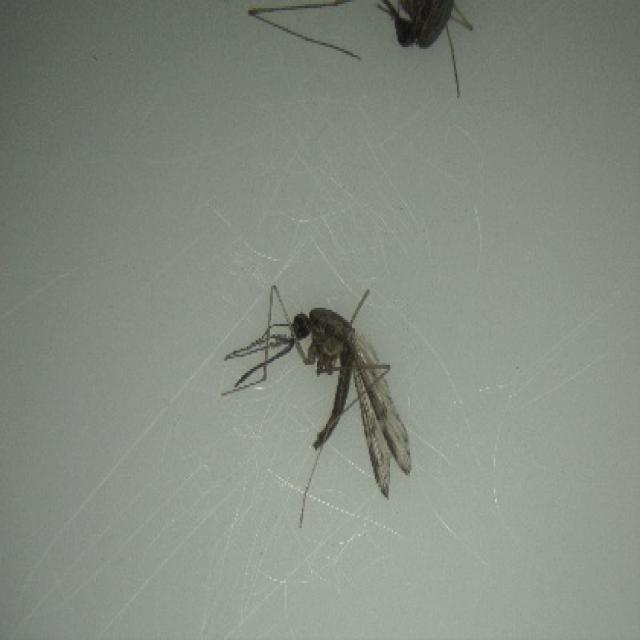
Species: anopheles_sinensis